Hygrometer

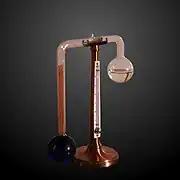
Psychrometer probably made in Switzerland circa 1850 by Kappeller (MHS Geneva)

Relative humidity (RH) is computed from the ambient temperature, shown by the dry-bulb thermometer and the difference in temperatures as shown by the wet-bulb and dry-bulb thermometers. Relative humidity can also be determined by locating the intersection of the wet and dry-bulb temperatures on a psychrometric chart. The dry and wet thermometers coincide when the air is fully saturated, and the greater the difference the drier the air. Psychrometers are commonly used in meteorology, and in the heating, ventilation, and air conditioning (HVAC) industry for proper refrigerant charging of residential and commercial air conditioning systems.